Paleontology in Finland

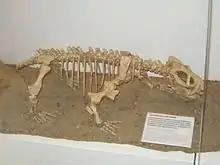
A fossil of an extinct therapsid "Australobarbarus" at the Natural History Museum of Helsinki

Finland has relatively few fossils due to glacial erosion scouring away fossilferous layers. There are Precambrian fossils in Archean and Proterozoic layers from ancient soils, and three layers such as siltsones, mudstones and sandstones at 1650 million years old. In 2016, a fragmentary humerus of a fossil proboscidean (elephant relative), likely "Deinotherium," were reported from glacial erratic deposits in southern Finland of likely Miocene age. In Pleistocene deposits, remains of woolly mammoth and woolly rhinoceros have been discovered.